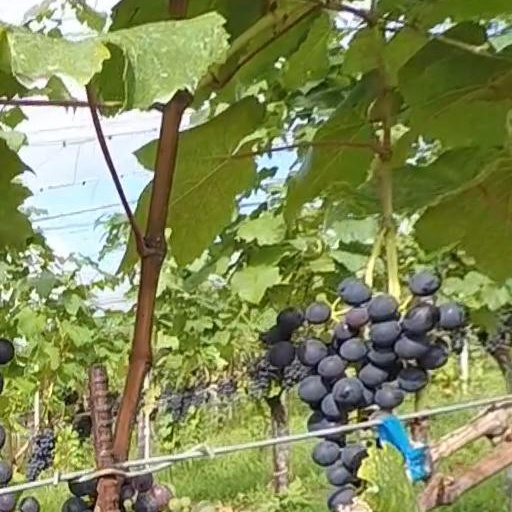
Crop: grape